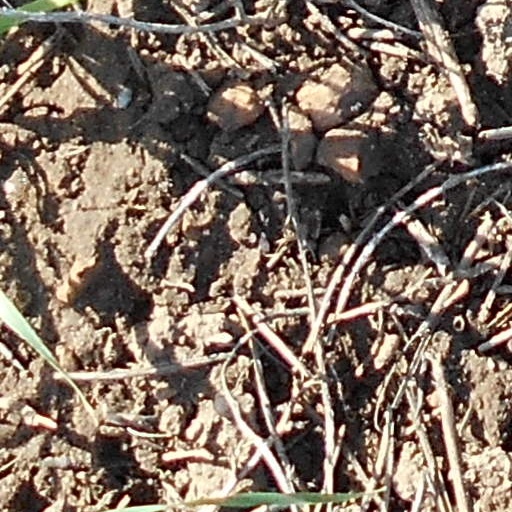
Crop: wheat